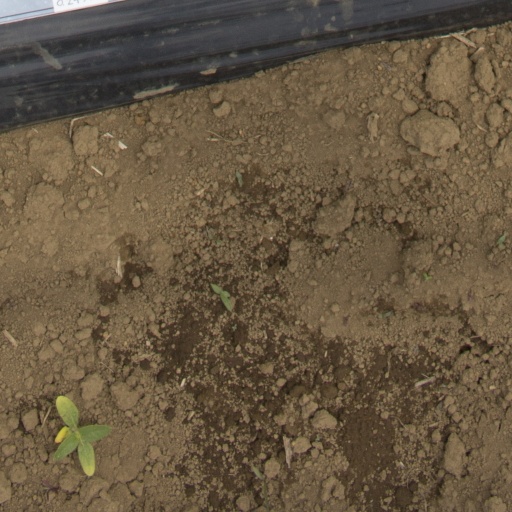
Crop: Jerusalem artichoke